Ambassador Apartments (Portland, Oregon)

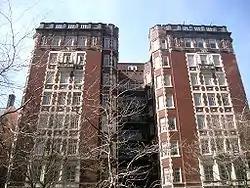
Upper floors detail in 2007.

The Ambassador Apartments is a historic building in downtown Portland, Oregon, United States. Since 1979, it has been on the National Register of Historic Places.